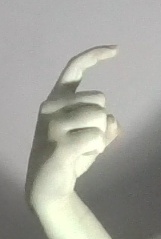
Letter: ra